Anthony Galea

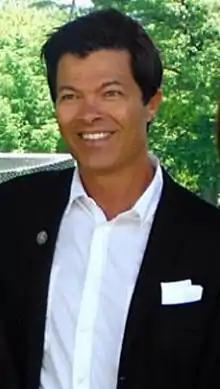
Galea, circa 2012

Anthony Galea (born August 19, 1959) is a Canadian doctor who specializes in sports medicine and director of the ISM Health & Wellness Center Inc. in Toronto, Ontario.